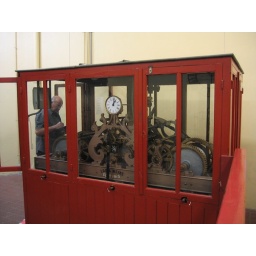
Clock works of the bell tower in Ghent. While we were there, two clock workers were there, manually winding it.